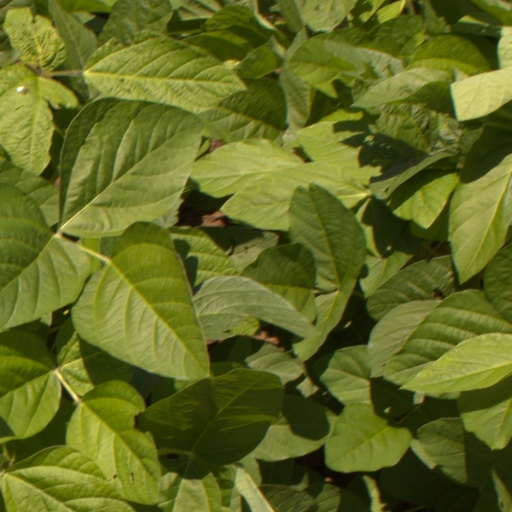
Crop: soybean